Alexandre Orion

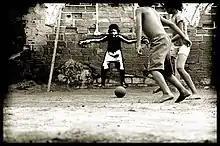
Metabiotics 20 - Urban intervention then photographed, 2009

Metabiotics involves finding a place in the city where Orion would paint the wall and with his camera at the ready, await the decisive instant when people interacted spontaneously with his paintings. Framing the precise situation promoted a joining of painting and real life, encouraging an encounter (or confrontation) between reality and fiction within the field of photography.